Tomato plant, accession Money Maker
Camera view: horizontal (90 deg, fisheye); turntable rotation: 0 degrees
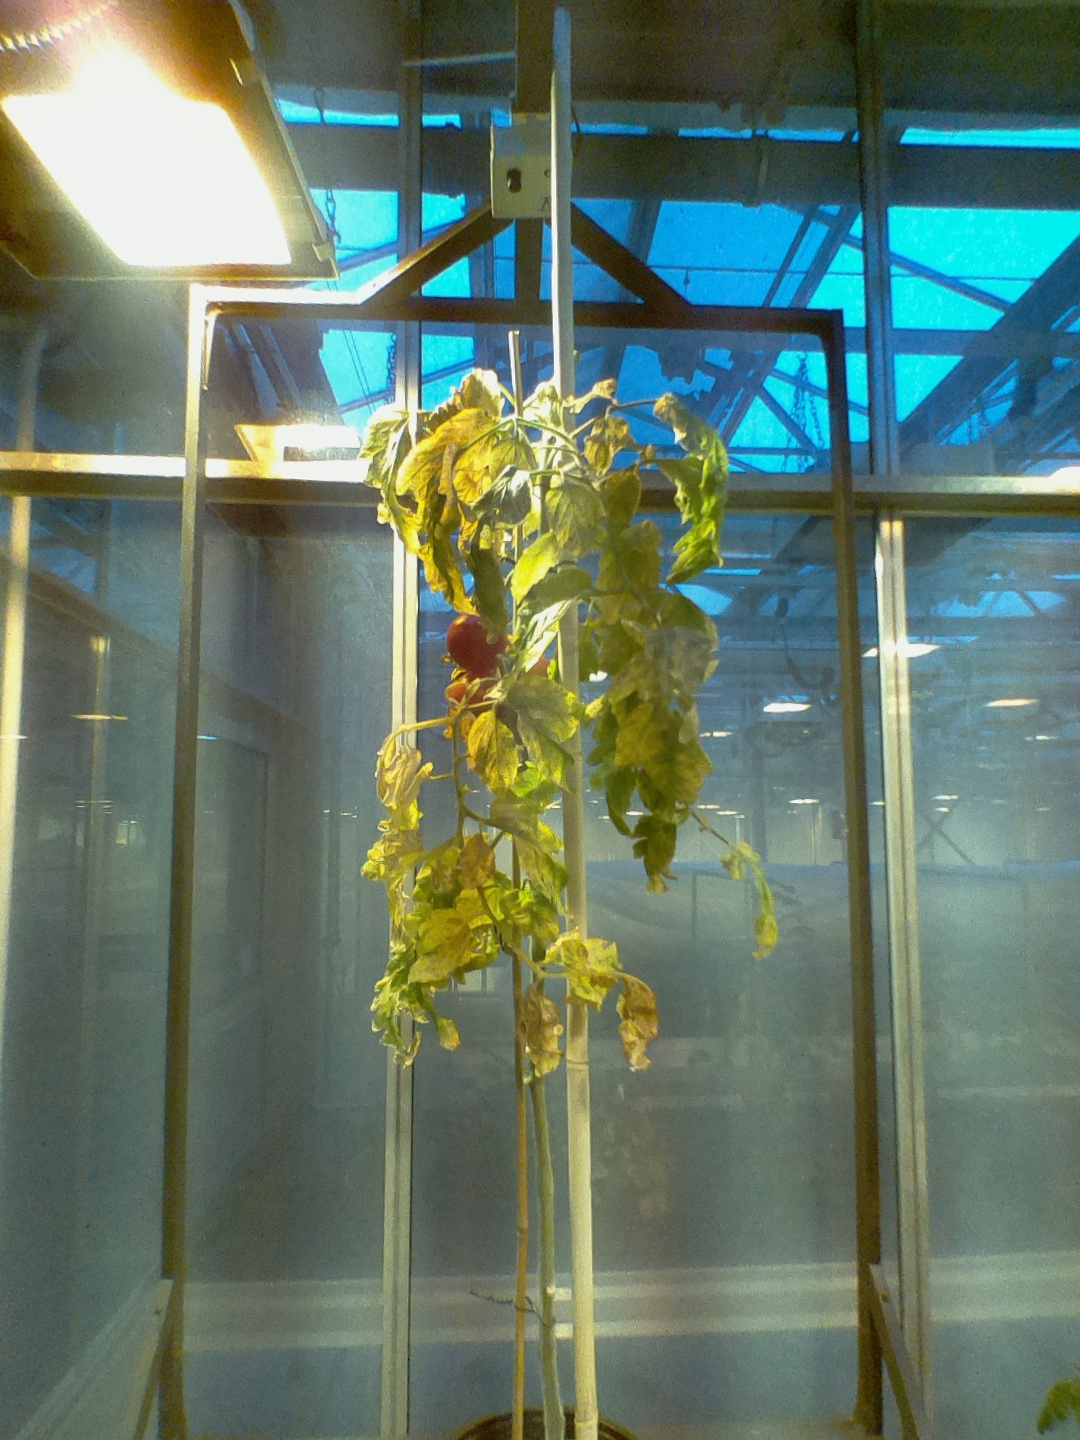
BBCH growth stage 86: 60%-70% of fruits show typical fully ripe color